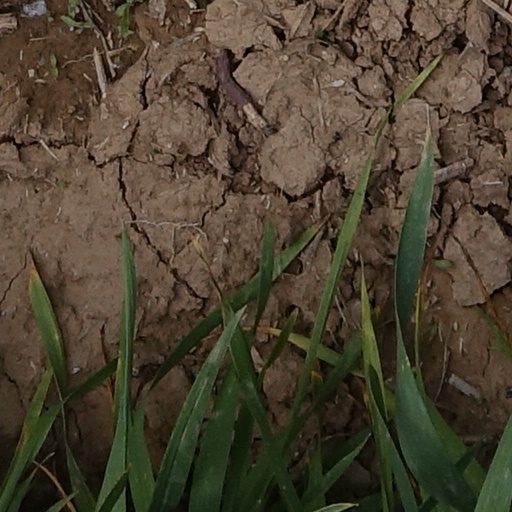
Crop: wheat